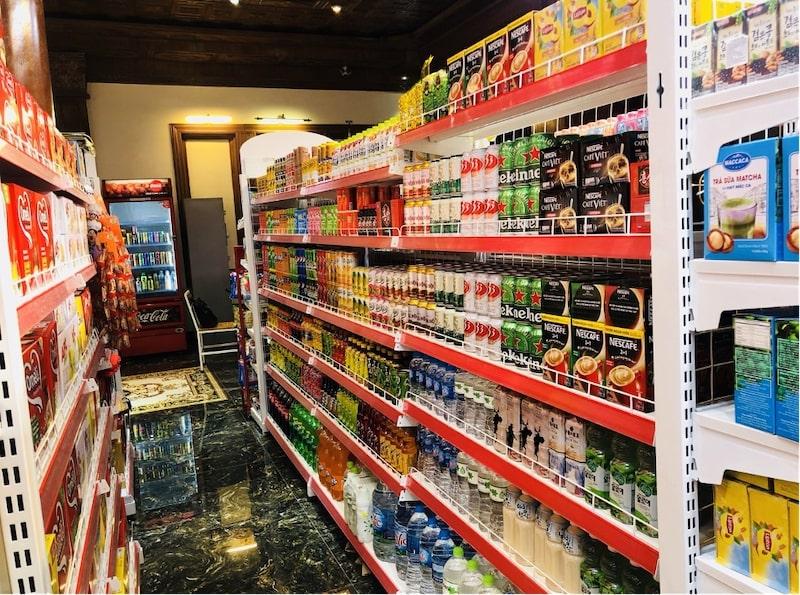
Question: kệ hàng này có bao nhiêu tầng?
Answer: có sáu tầng